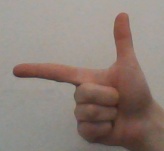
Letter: yaa